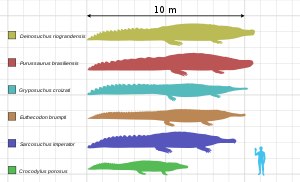
Deinosuchus / Beskrivelse / Størrelse
Forskerne anslår, at Deinosuchus kan have været op til 10-15 meter lang. Nutidens største deltakrokodille (Crocodylus porosus), bliver sjældent længere end seks meter lang.
"Deinosuchus er en uddød slægtning til alligatoren, der levede fra omkring 80 til 73 millioner år siden, i den sene kridttid. Det kan bedst oversættes med ""frygtelig krokodille"", fra græsk deinos, ""frygtelig"", og soukhos, ""krokodille"". De første rester blev først fundet i North Carolina, USA, i 1850'erne, og arten blev navngivet og beskrevet i 1909. Yderligere fragmenter fundet i 1940'erne blev senere indarbejdet i en indflydelsesrig, men upræcis rekonstruktion ved American Museum of Natural History. Kendskabet til Deinosuchus er stadigvæk ufuldstændig, men bedre kranielt materiale fundet i løbet af de seneste år har udvidet den videnskabelige forståelse af denne massive jæger.